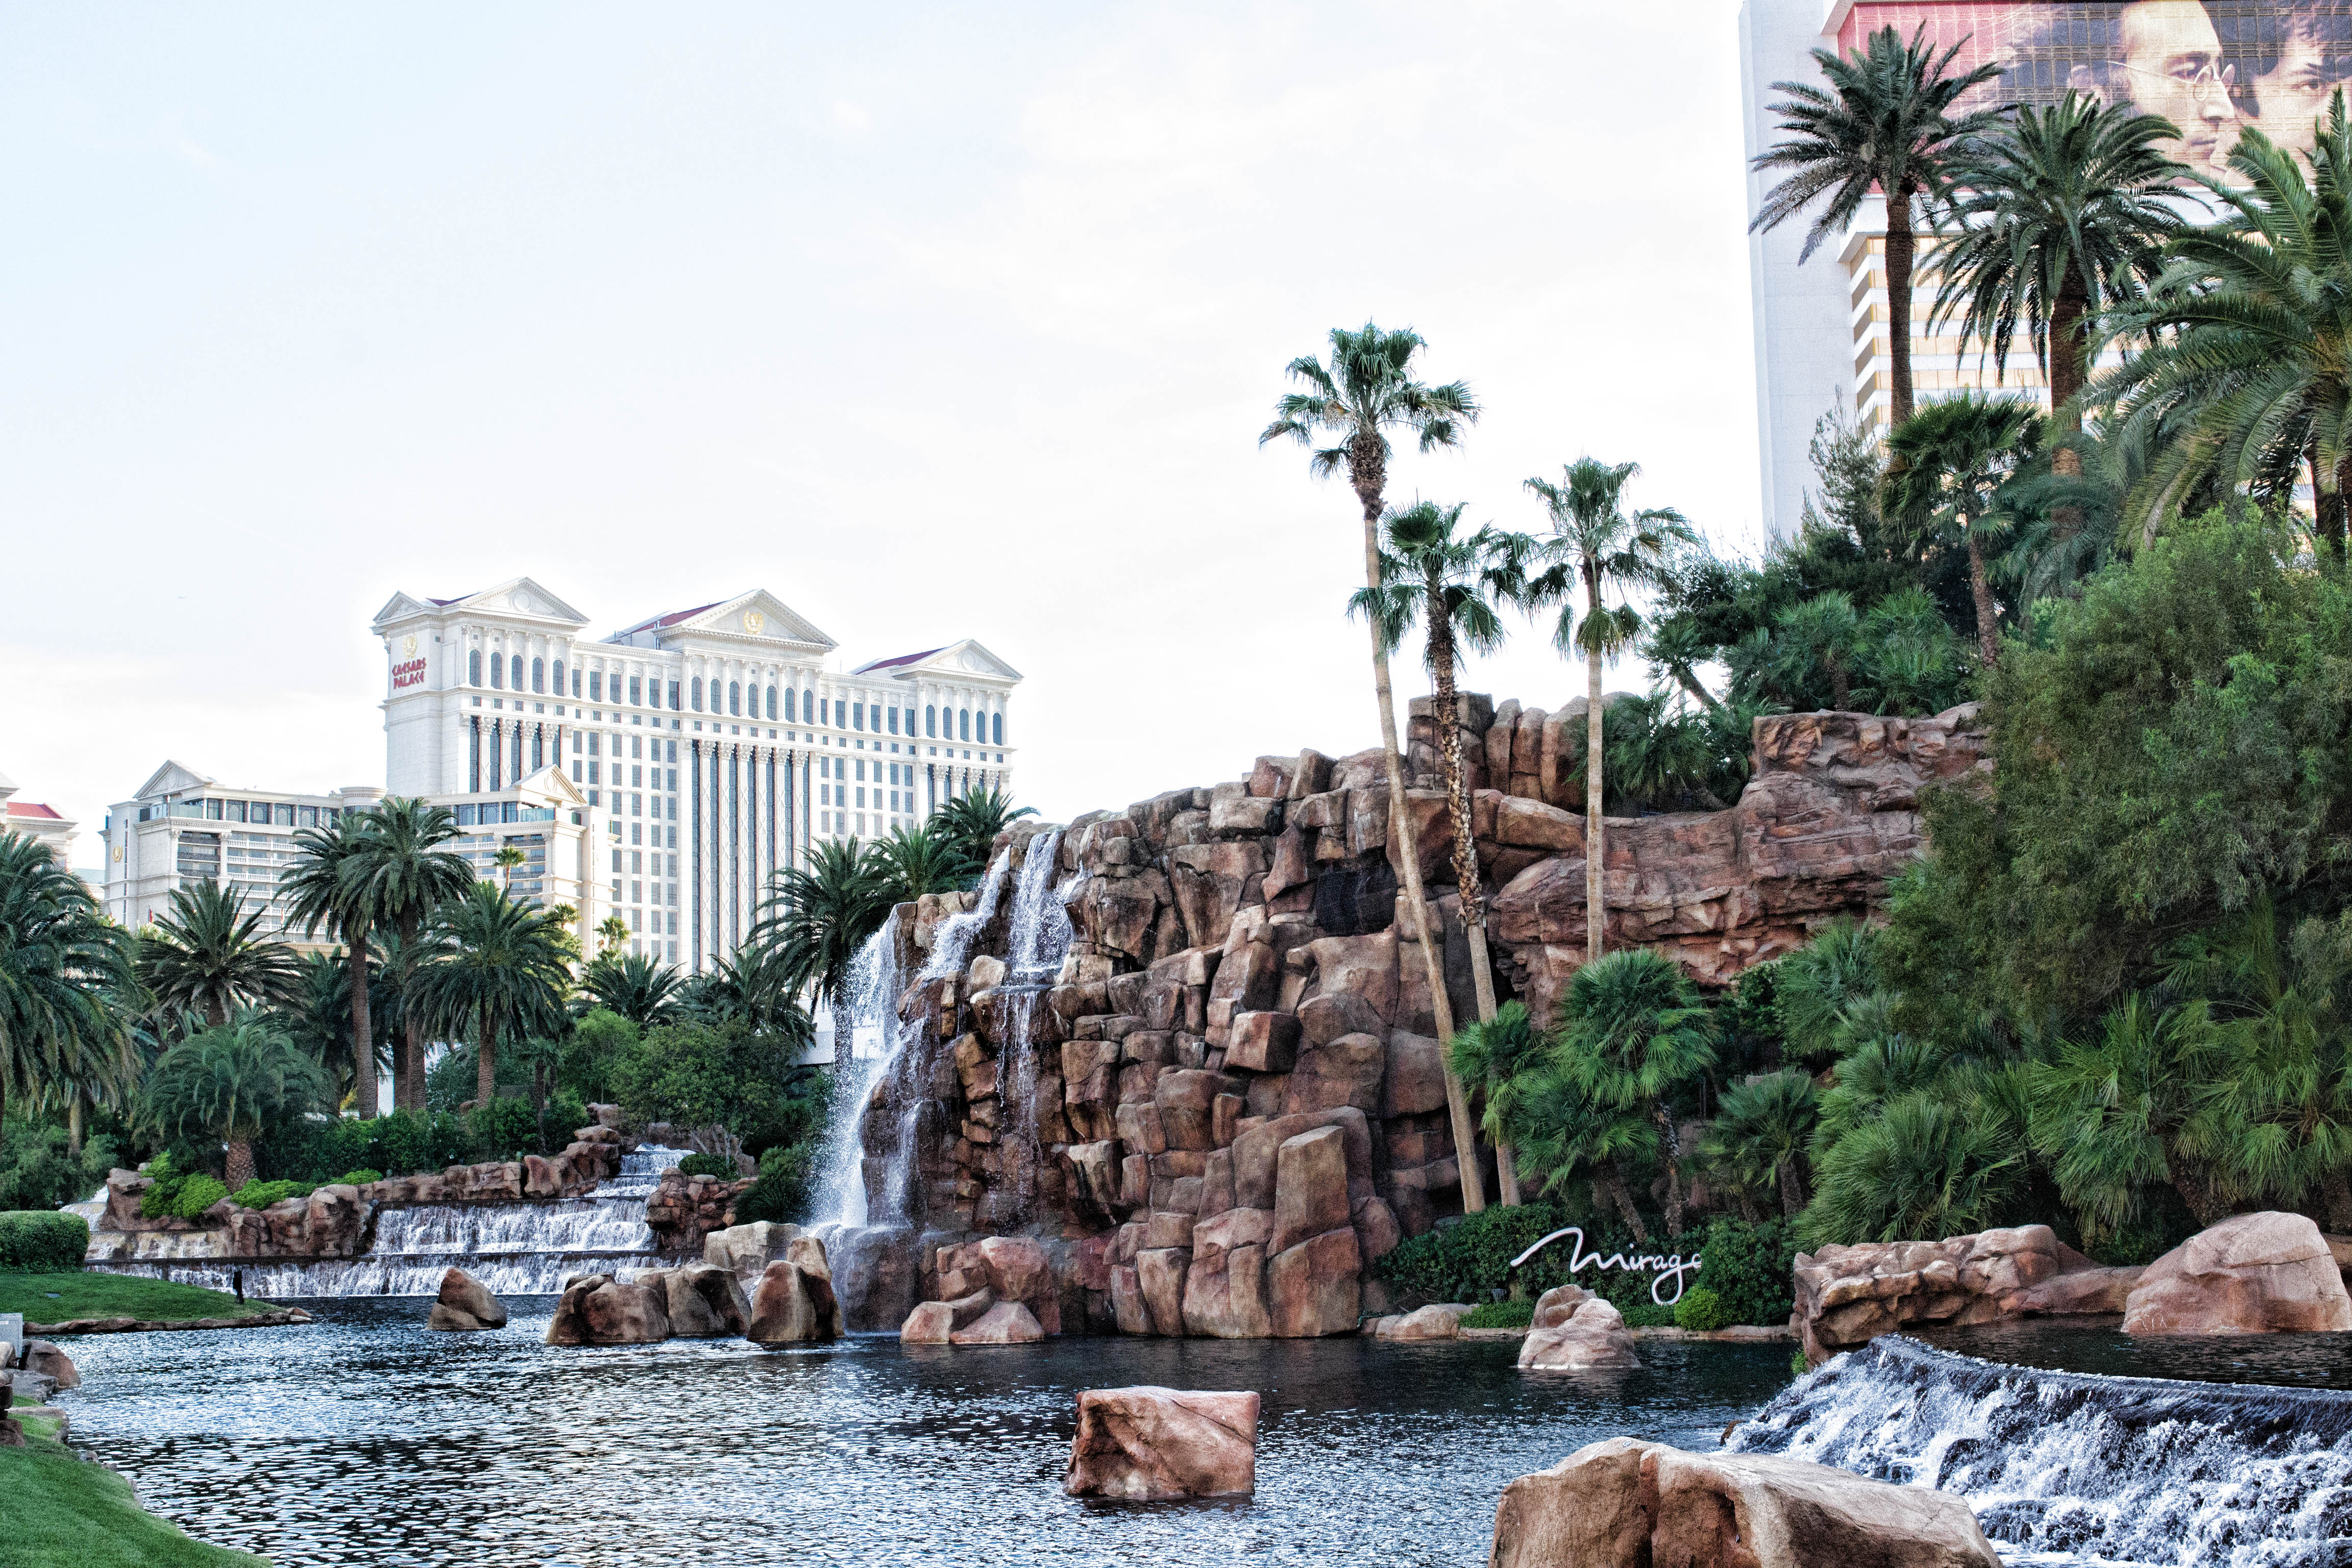
vacation, tourism, resort, lasvegas, water feature, arecales